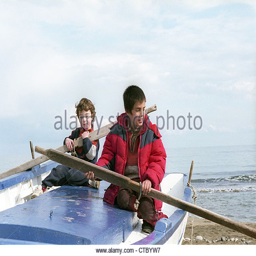
boys playing in a boat on the beach